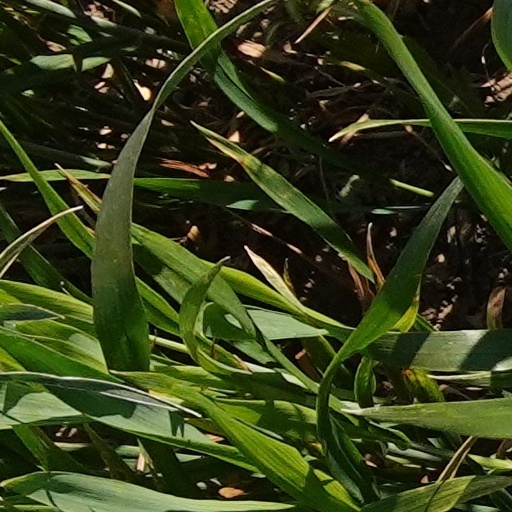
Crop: wheat